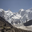
Label: mountain